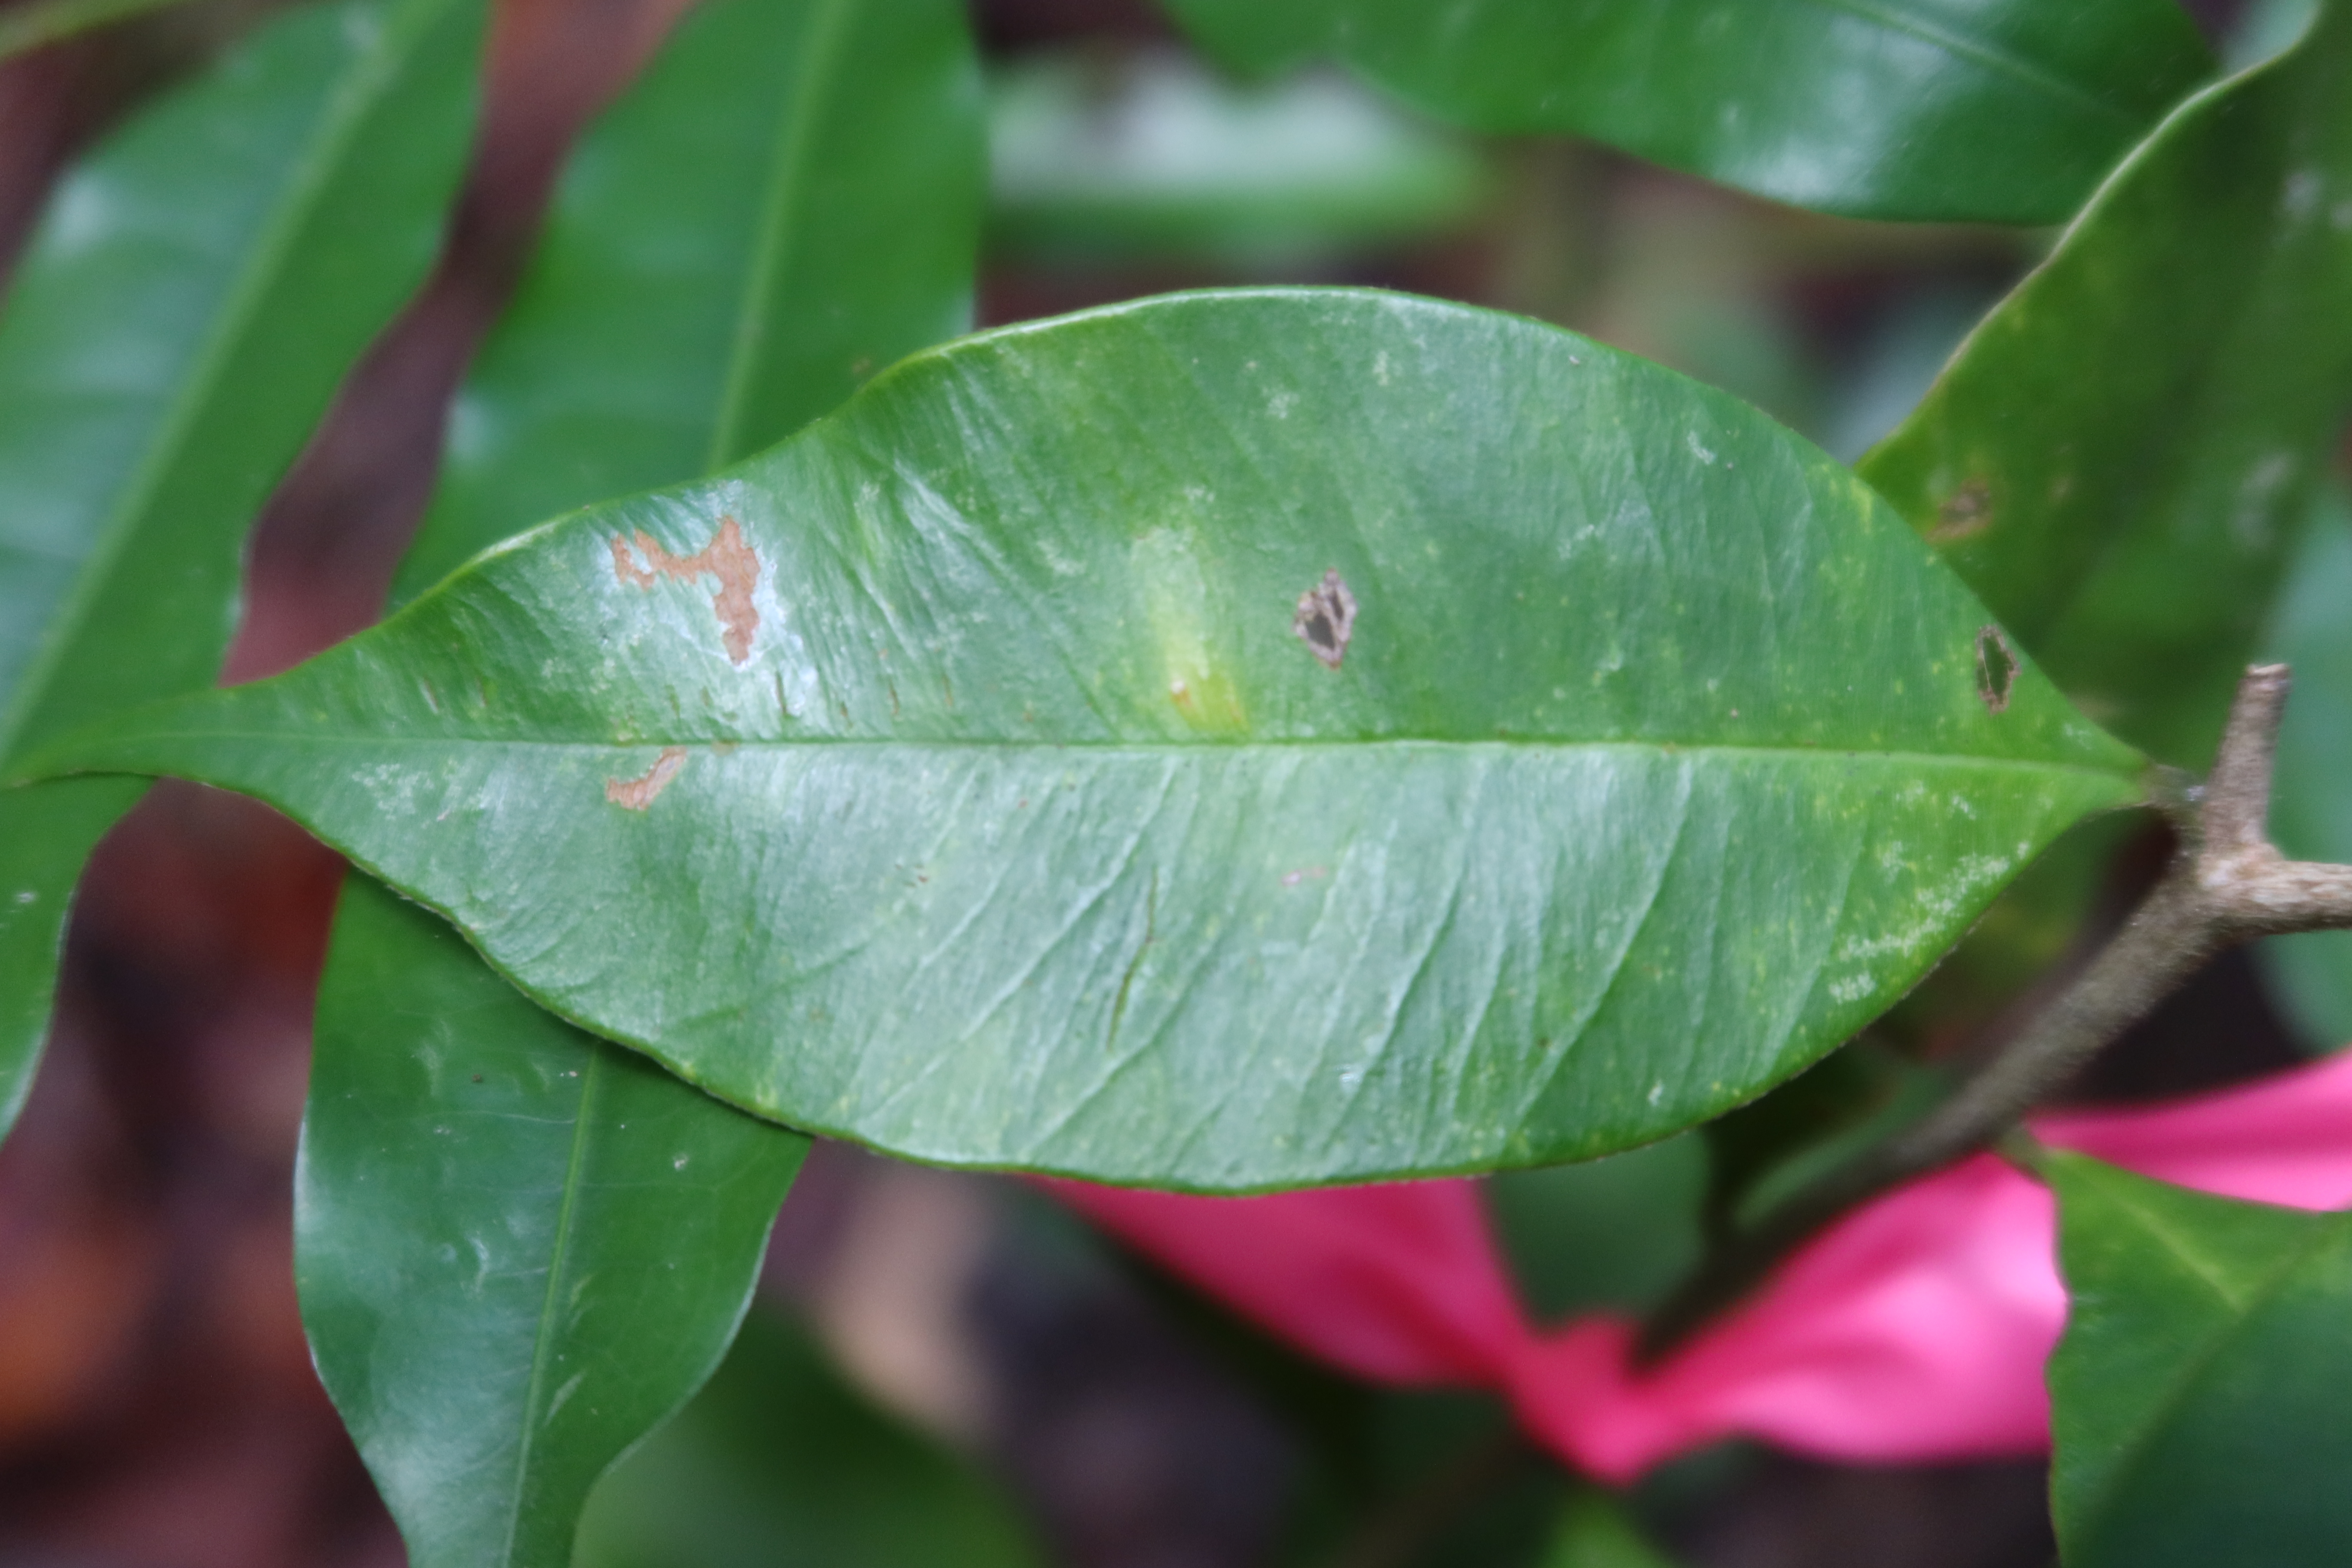
Label: Brown spots